Stevvi Alexander

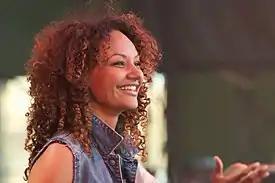
Stevvi Alexander in concert

Stephanie "Stevvi" Alexander is an American singer-songwriter and guitarist. She was featured as an artist with the "Game of Thrones" Live Concert Experience in 2017, alongside the show's composer Ramin Djawadi. She has also appeared in by Cirque du Soleil.